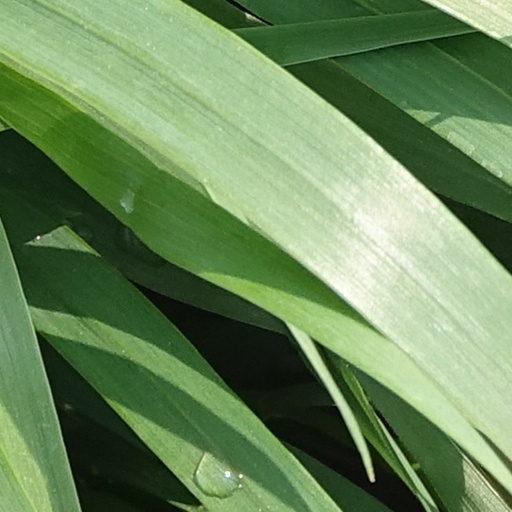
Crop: wheat